Luxtorpeda

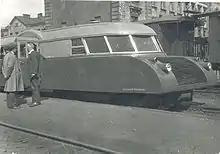
Austro-Daimler Luxtorpeda at Kraków station (1930s)

The railcars were bi-directional and, therefore, did not require turning at termini. The railcars' wheels had pneumatic tyres with tubes between the wheels proper and the steel tyres (the external parts that contact rails). They gave very smooth and quiet rides.